Aichelberg

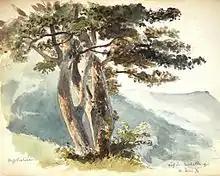
A field maple on the Aichelberg, watercolor painting of General Eduard von Kallee, 15 June 1870

Aichelberg is a municipality in the district of Göppingen in Baden-Württemberg in southern Germany.